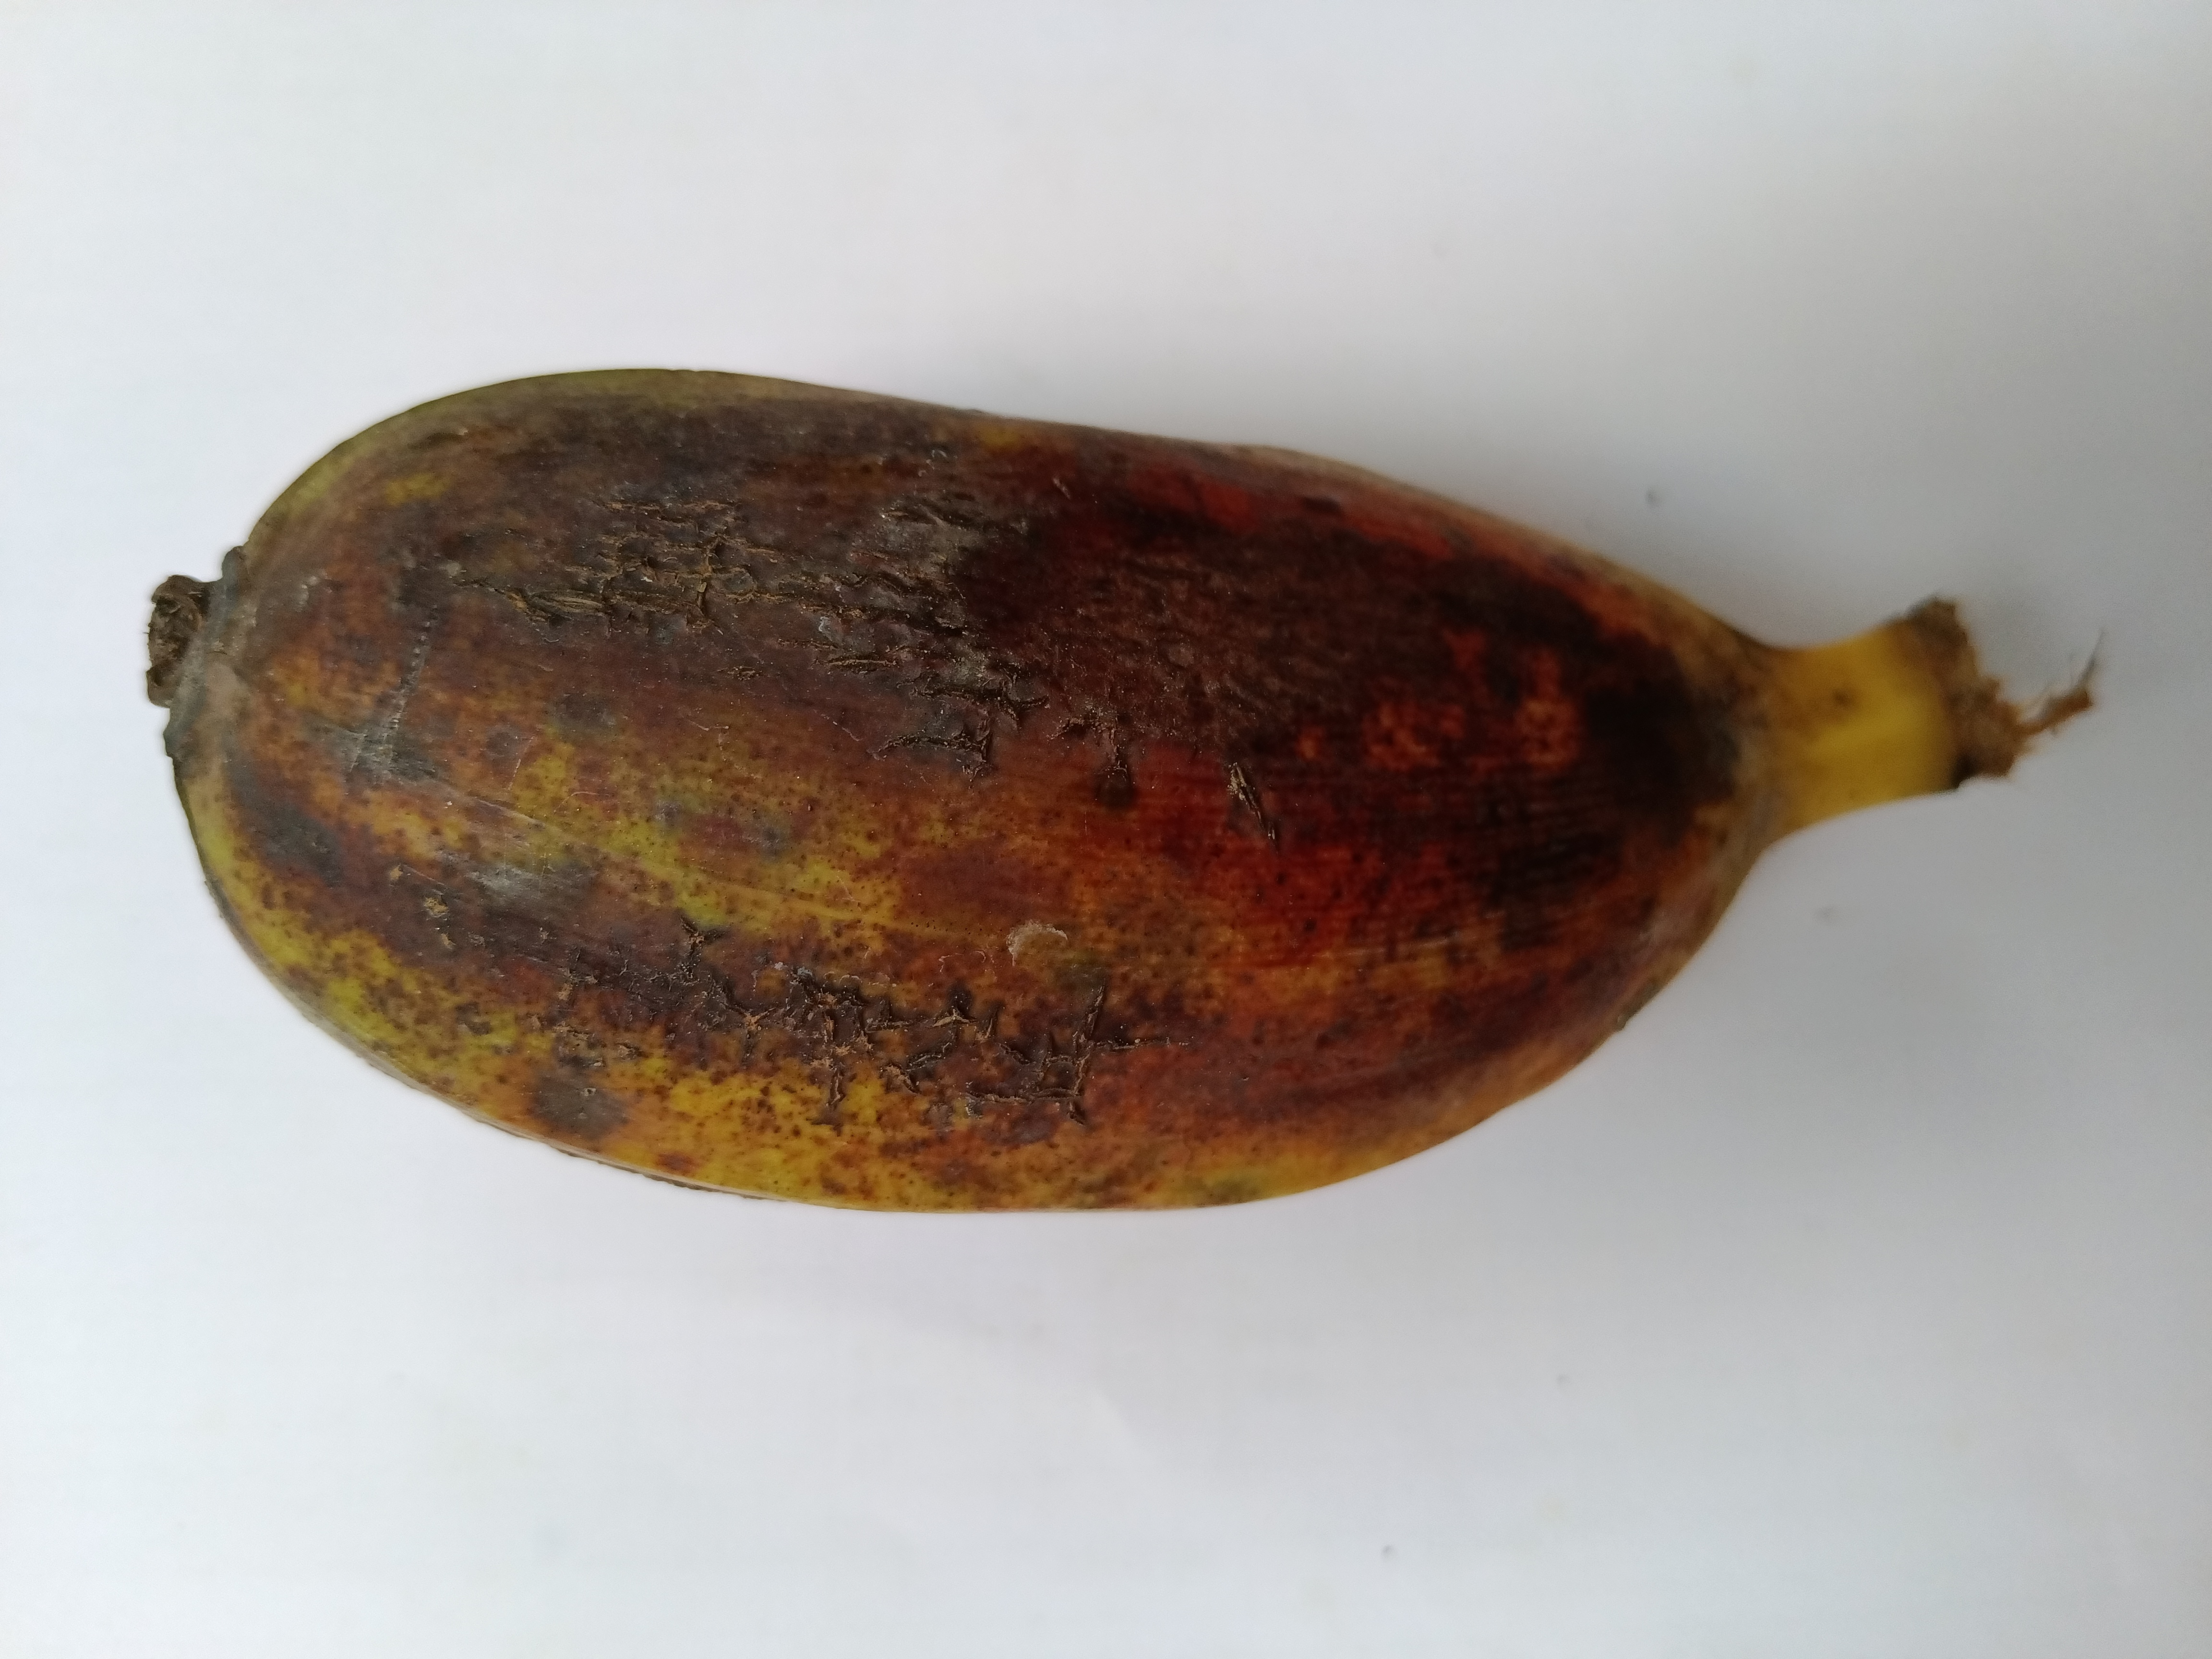
Banana variety: Bichi